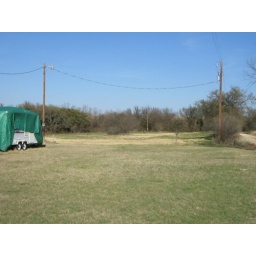
View of field beside road leading to highway. My brother's travel trailer.